Beckford's Tower

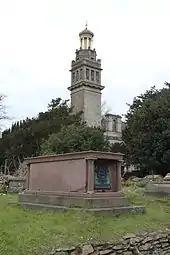
Beckford's tomb in front of the tower

Part of the grounds were donated to the local parish after Beckford's death and consecrated as a cemetery in 1848. It became known as Lansdown Cemetery and burial plots were laid out in a grid pattern. It was extended in 1947 and again in 1961. In addition to Beckford's tomb, the cemetery is also the burial site for several notable people from Bath, including Henry Goodridge, Field Marshall William Rowan, the Holburne family who founded the Holburne Museum, Anne (the wife of Sir Richard Bickerton, 2nd Baronet) and the feminist writer Sarah Grand.